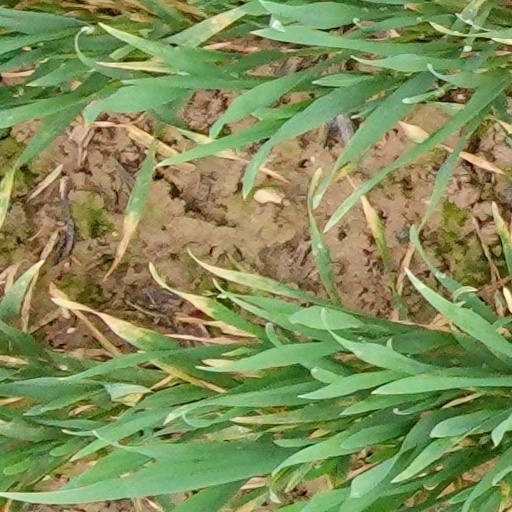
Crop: wheat